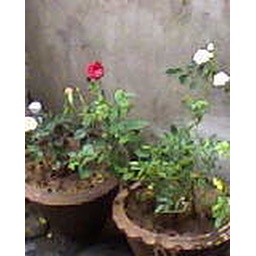
rose plants in my home